550th Strategic Missile Squadron

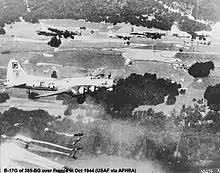
385th Bombardment Group B-17G Flying Fortress

The squadron assembled at its combat station, RAF Great Ashfield, England, and began participating in the strategic bombing campaign against Germany, flying its first combat mission on 17 July 1943. The unit carried out attacks on industrial targets, including communications centers as well as air bases in Belgium, France, Germany, the Netherlands, Belgium and Norway, striking targets as far away as Poland. On 17 August 1943, the squadron participated in an attack on the Messerschmitt aircraft factory at Regensburg, which involved a long flight over heavily defended enemy territory with little protection from escorting fighters. For this mission, the squadron received the Distinguished Unit Citation. On 12 May 1944, the squadron flew with the 385th Group as it led the 4th Combat Bombardment Wing through heavy opposition to attack an airplane repair facility at Zwickau. An estimated 200 enemy fighters attacked the bomber stream, heavily disordering its formation. The bombers were able to reform and achieved a high degree of accuracy with their bombs. For this attack, the 550th received a second DUC.